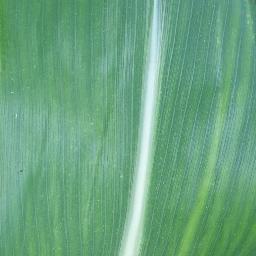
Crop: corn
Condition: (maize)_healthy